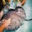
Label: ray